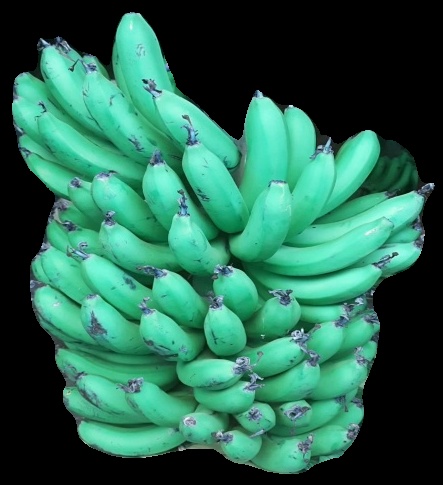
Variety: pachbale
Grade: grade1